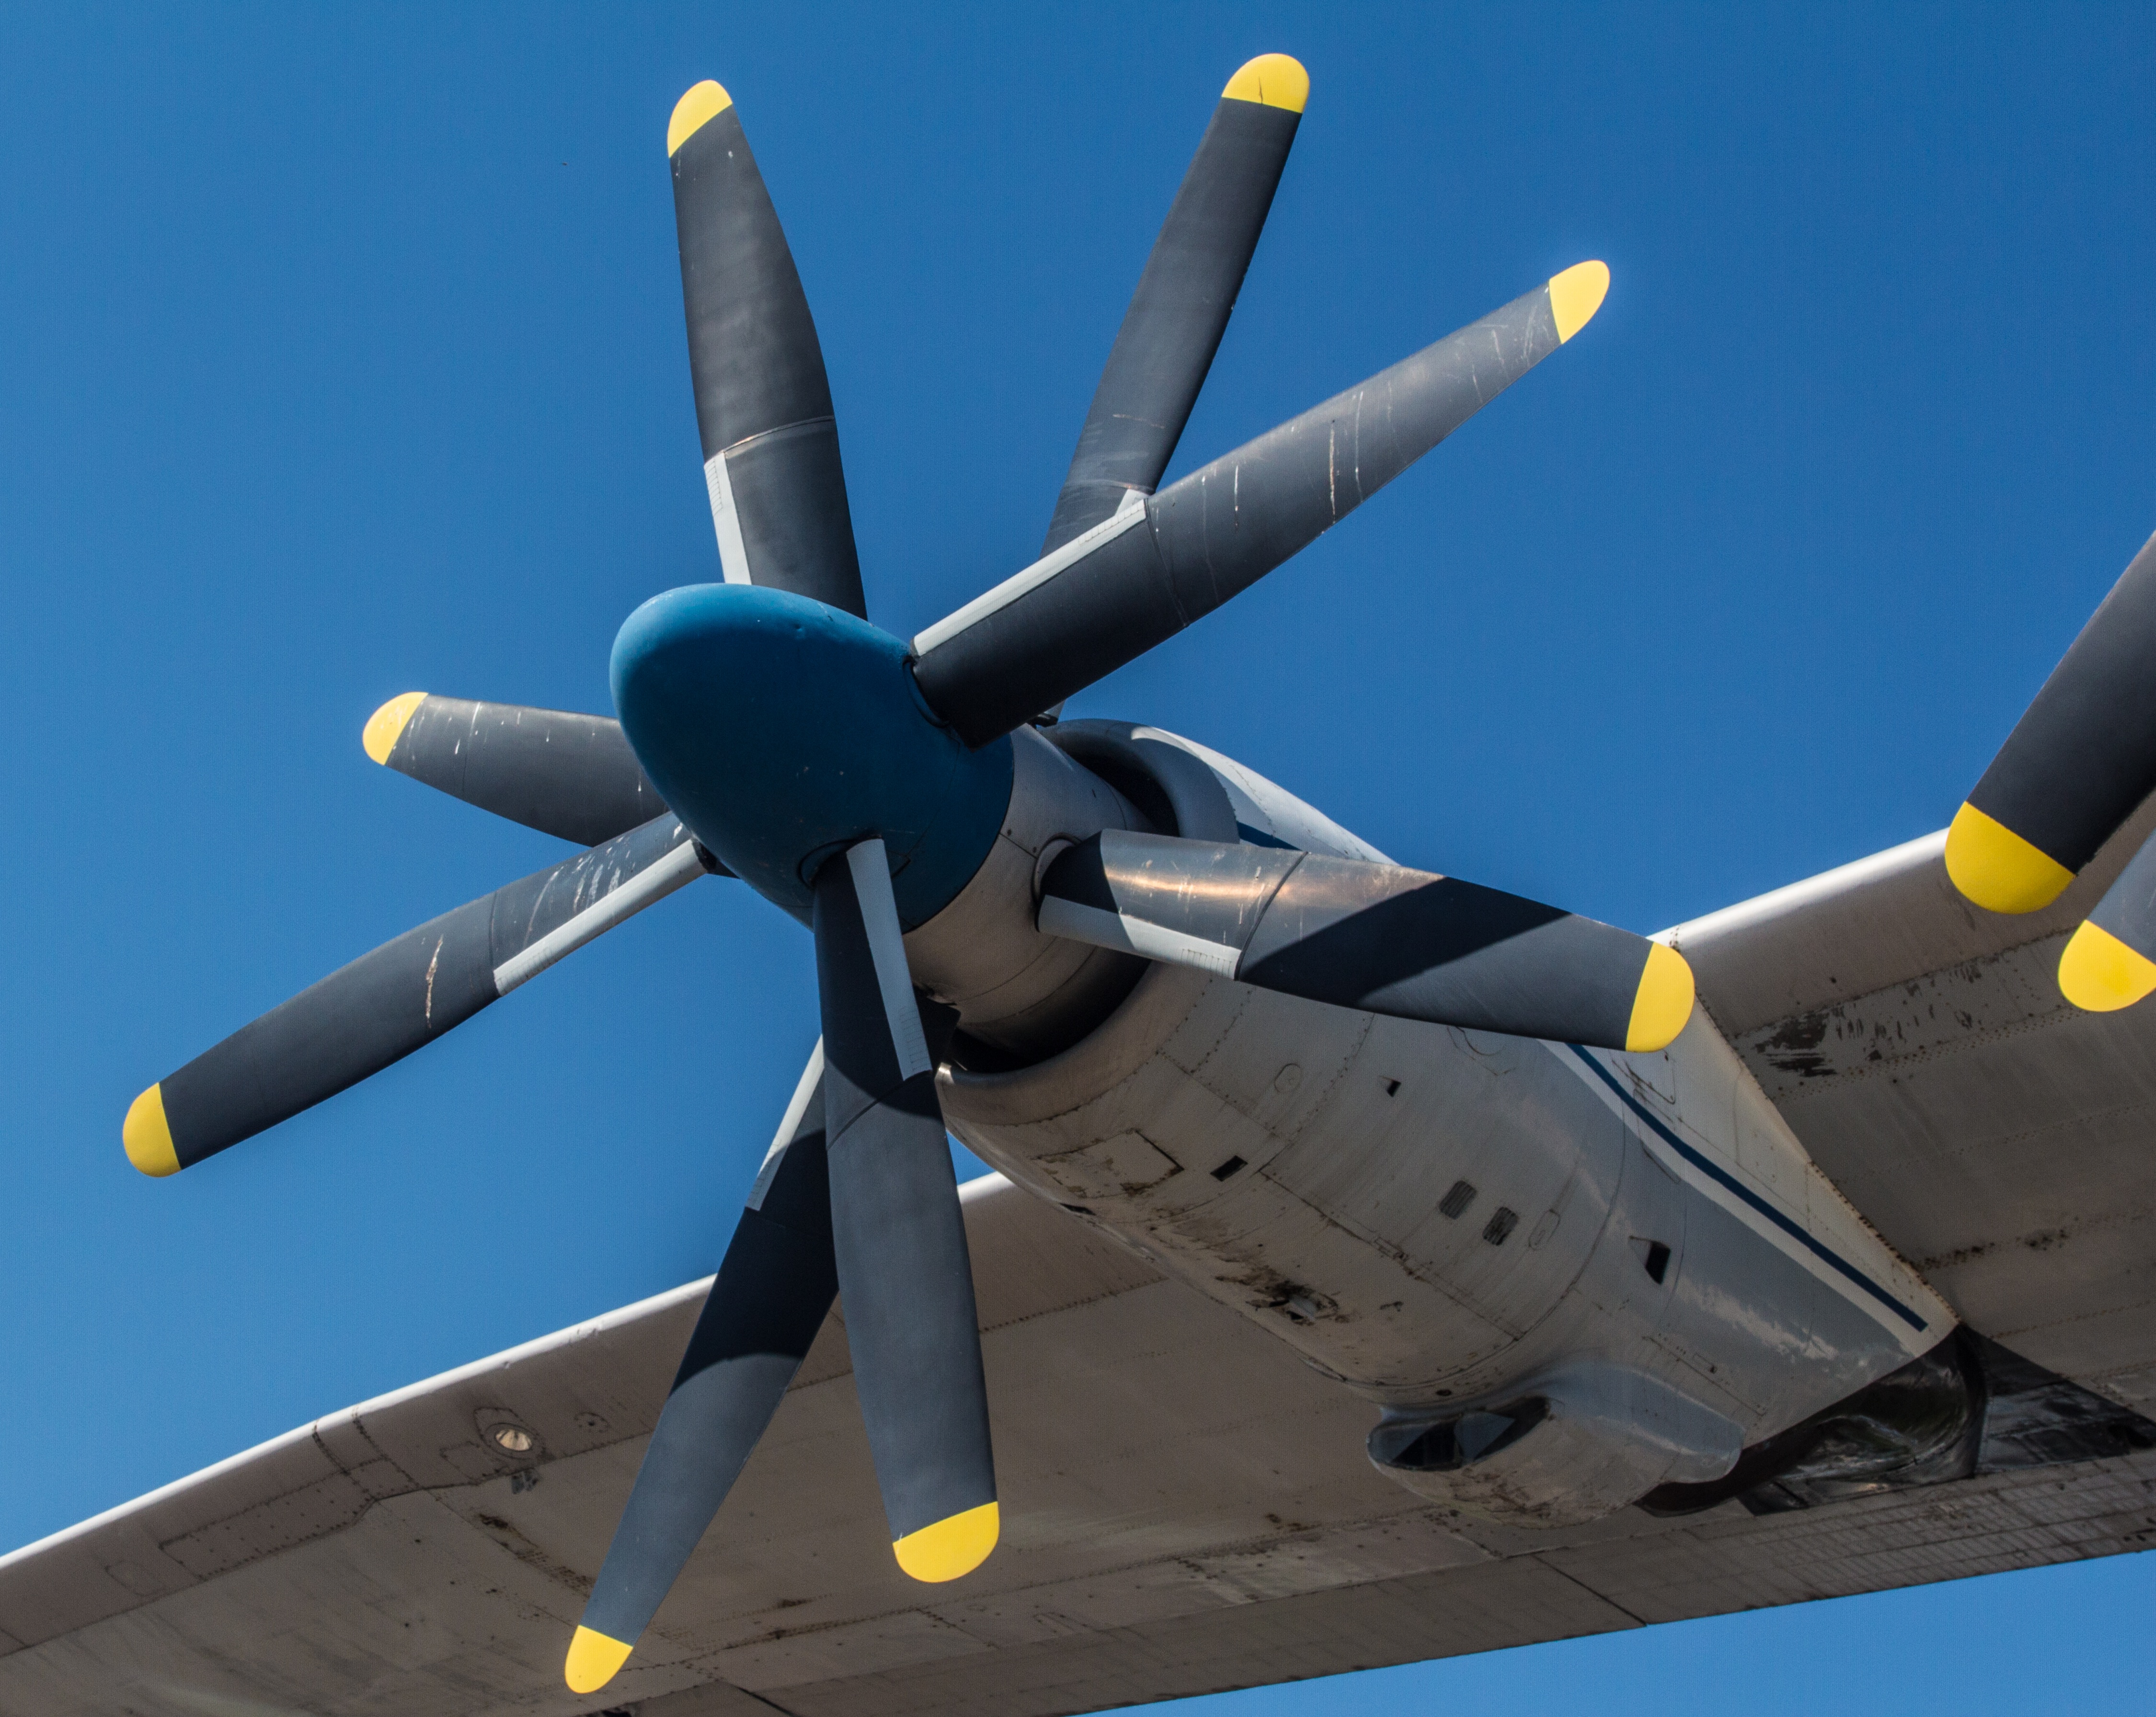
wing, sky, technology, airplane, aircraft, vehicle, aviation, drive, flight, motor, propeller, technik museum speyer, flyer, air force, fighter aircraft, military aircraft, atmosphere of earth, aerospace engineering, aircraft engine, propeller driven aircraft